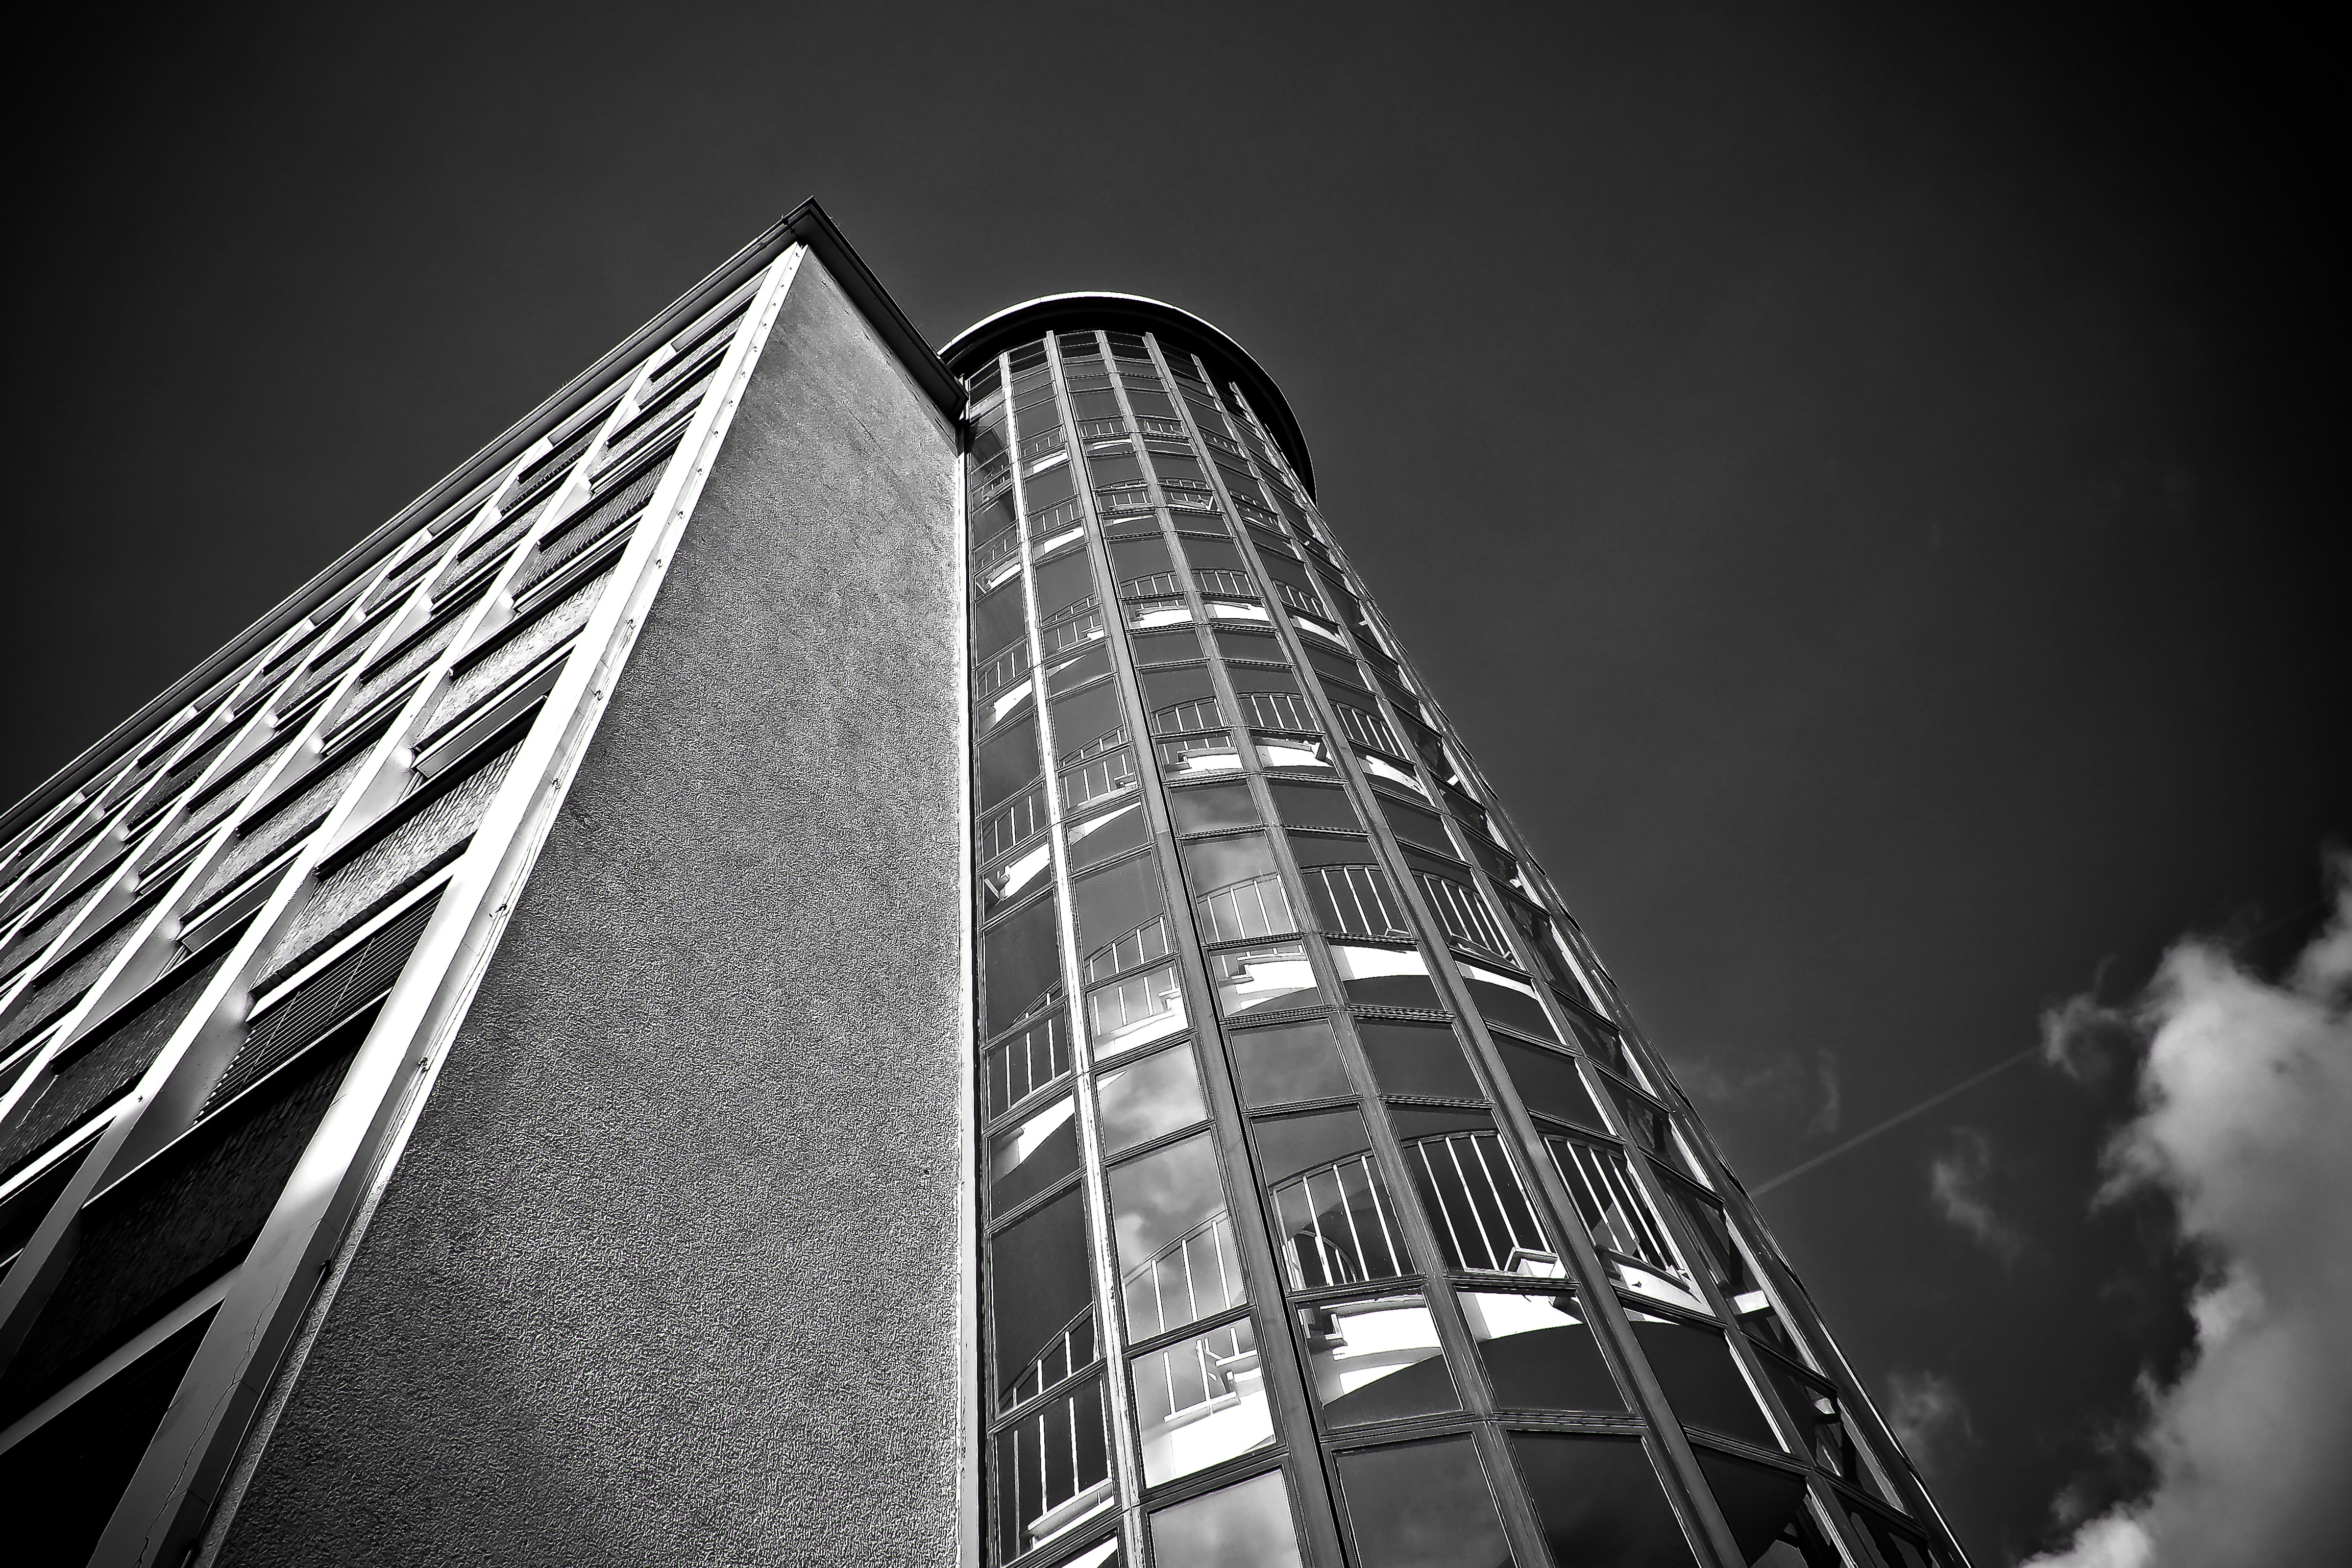
light, black and white, architecture, structure, sky, white, night, spiral, window, glass, perspective, building, city, home, skyscraper, urban, staircase, cityscape, downtown, railing, line, high, tower, office, facade, darkness, blue, black, monochrome, black white, office building, tower block, spiral staircase, modern architecture, clouds, modern building, stairs, symmetry, sw, rise, shape, metropolis, upward, gradually, low angle shot, hauswand, dusseldorf, high building, house facade, monochrome photography